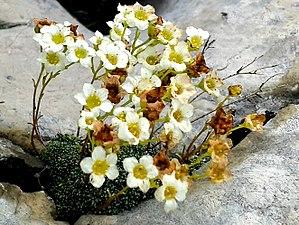
Saxifraga caesia, la saxifrage bleuâtre, est une espèce de plantes dicotylédones de la famille des Saxifragaceae, originaire des régions montagneuses d'Europe, des Pyrénées aux Carpates.